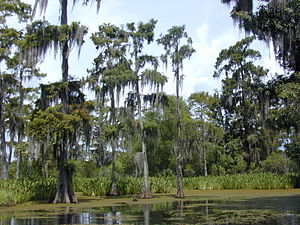
Jean Lafitte / Baggrund
Jean Lafittes hovedkvarter lå i Louisianas sumpe.
Jean Lafitte var slavehandler, smugler og pirat, og han opererede i den Mexicanske Golf i begyndelsen af 1800-tallet, men han var også krigshelt, og bliver den dag i dag fejret i Louisiana for sin indsats i Slaget om New Orleans.